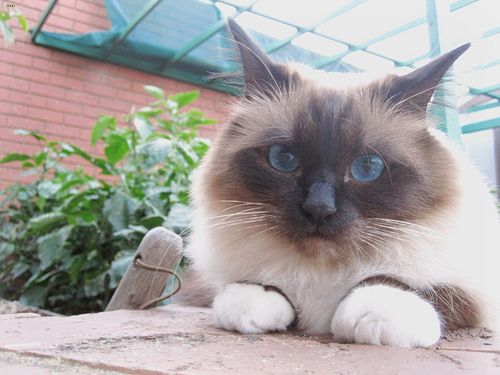
Animal: cat
Breed: birman